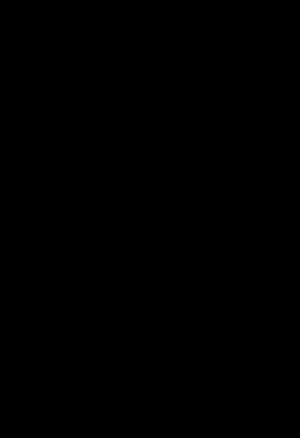
La fonction NON-ET est un opérateur logique de l'algèbre de Boole. À deux opérandes, qui peuvent avoir chacun la valeur VRAI ou FAUX, il associe un résultat qui a lui-même la valeur VRAI seulement si au moins l'un des deux opérandes a la valeur FAUX.